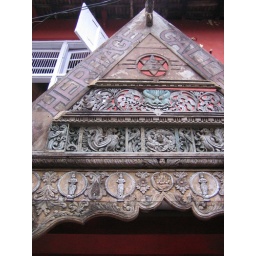
A Jewish house mantle over the door - now an antique shop